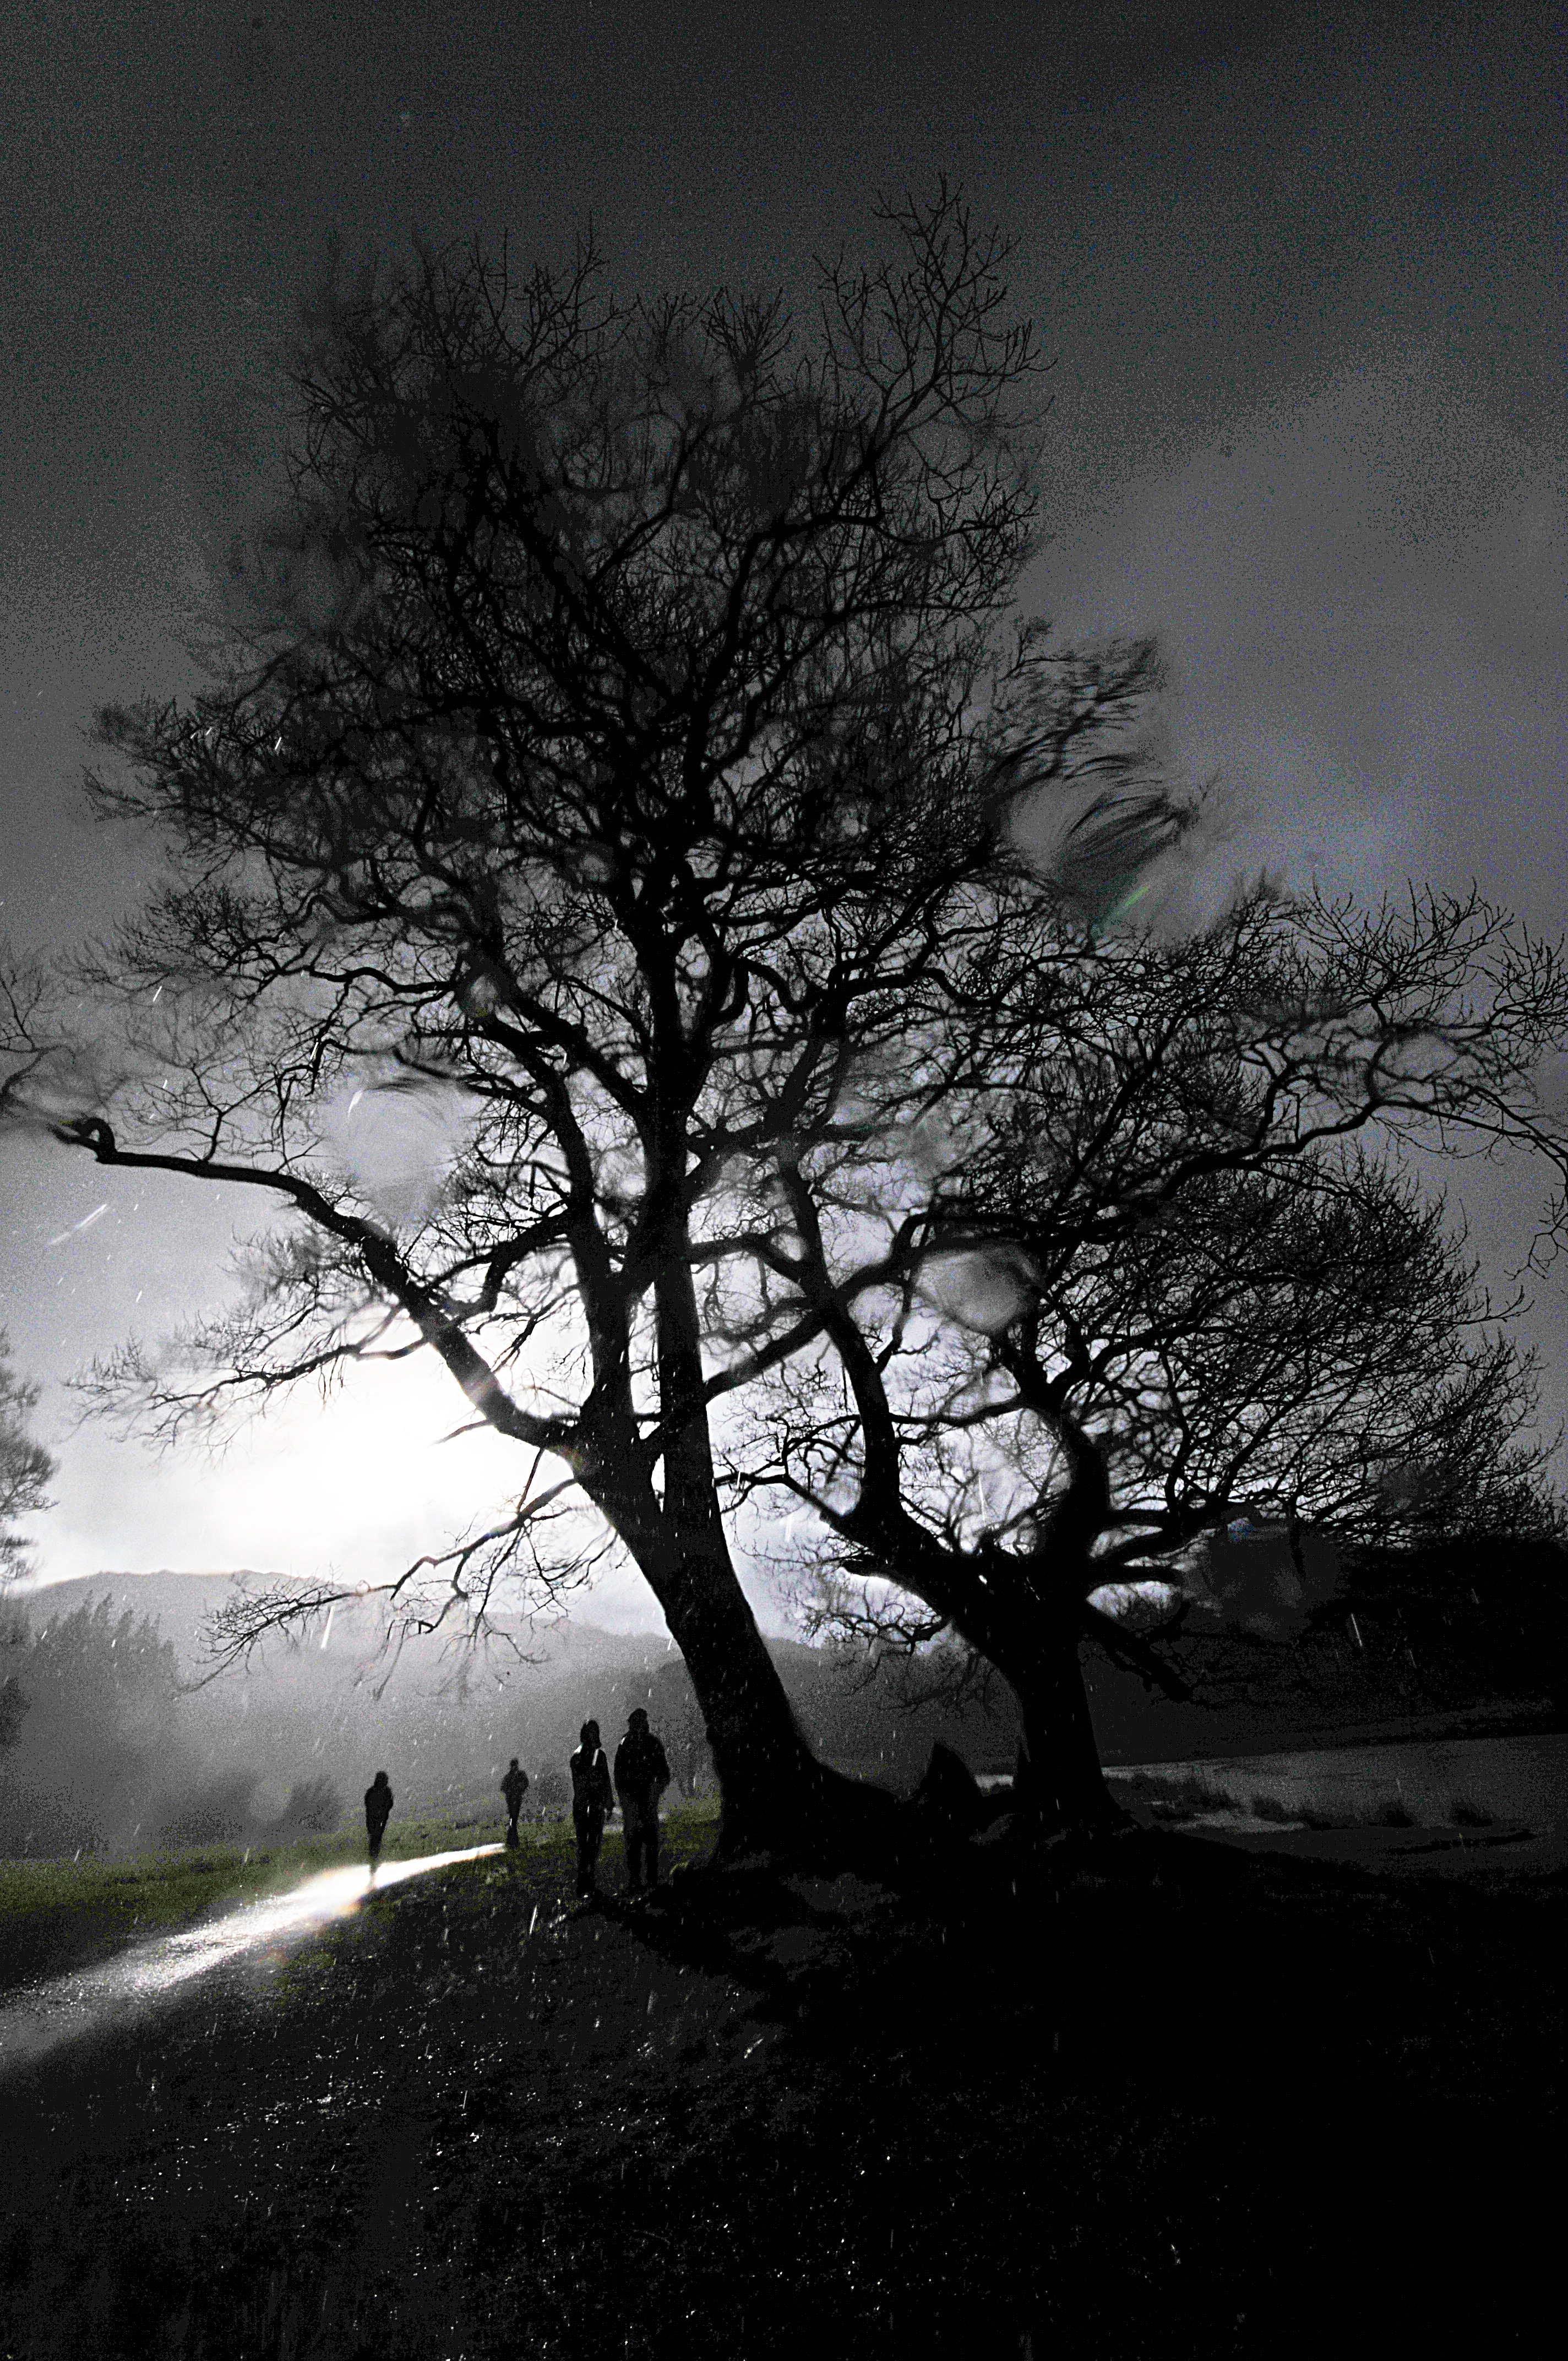
landscape, tree, water, nature, branch, silhouette, snow, winter, light, cloud, black and white, plant, sky, sunset, mist, night, sunlight, morning, rain, leaf, flower, wet, dawn, atmosphere, dusk, evening, weather, darkness, black, monochrome, moonlight, cumbria, rainy, clouds, raindrops, monochrome photography, atmospheric phenomenon, woody plant